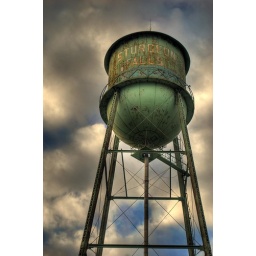
the water tower in sturgeon falls, ontario